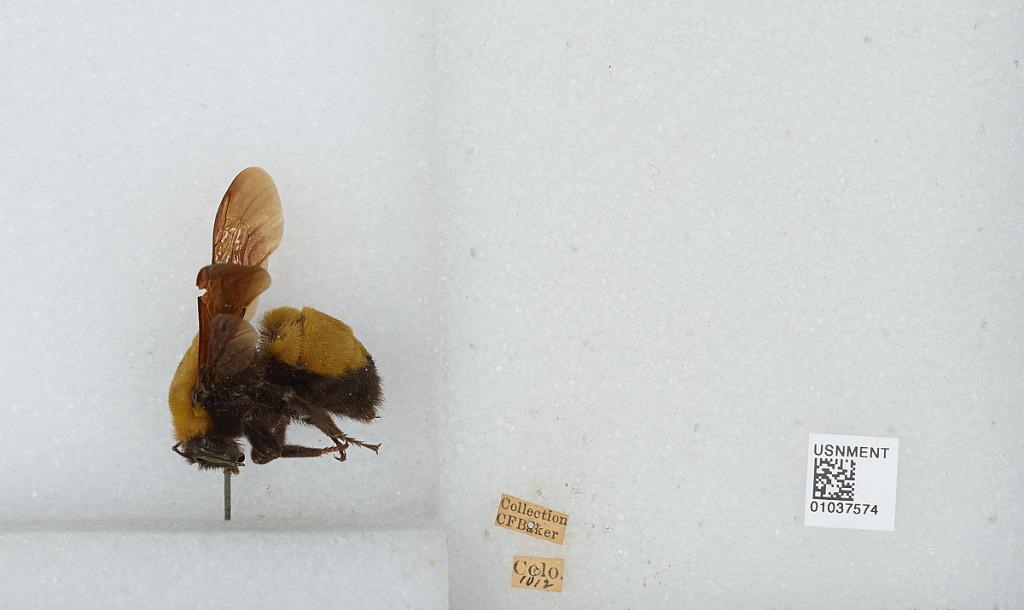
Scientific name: Bombus (Separatobombus) morrisoni Cresson
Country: United States
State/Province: Colorado